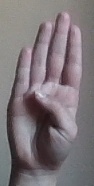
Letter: kaaf